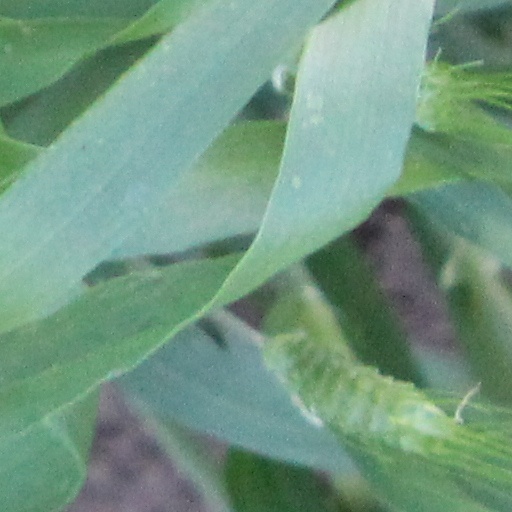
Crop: wheat